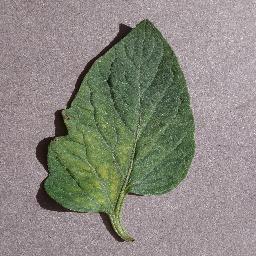
Label: Tomato___Spider_mites Two-spotted_spider_mite